Al Qastal, Jordan

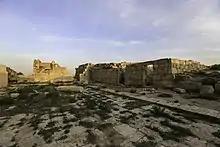
The courtyard of the "qasr"

Qasr al-Qastal was an Umayyad palace of the "qasr" type. The building was approximately 68 meters square. The outer wall of the palace had 12 semi-circular towers at intervals between four large corner towers. The ground floor comprised an entrance hall, courtyard, and six suites of rooms. The upper story contained another set of suites and the palace's audience hall which had a triple, apse design. The palace was originally decorated with carvings and mosaics that show similarity to mosaics found at Qasr al-Hallabat.